Razorbelly scad

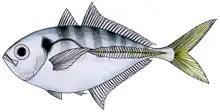
Illustration of the razorbelly scad

The razorbelly scad is a predatory fish, whose feeding activity changes, at least in some regions, over the course of a year. A 1988 study in Indian waters found that the species is an active feeder during February and March, showing only moderate activity for the rest of the year. Their main prey items were small crustaceans, particularly copepods and small or larval fish, with smaller amounts of Lucifer, prawns, amphipods and fish eggs taken.